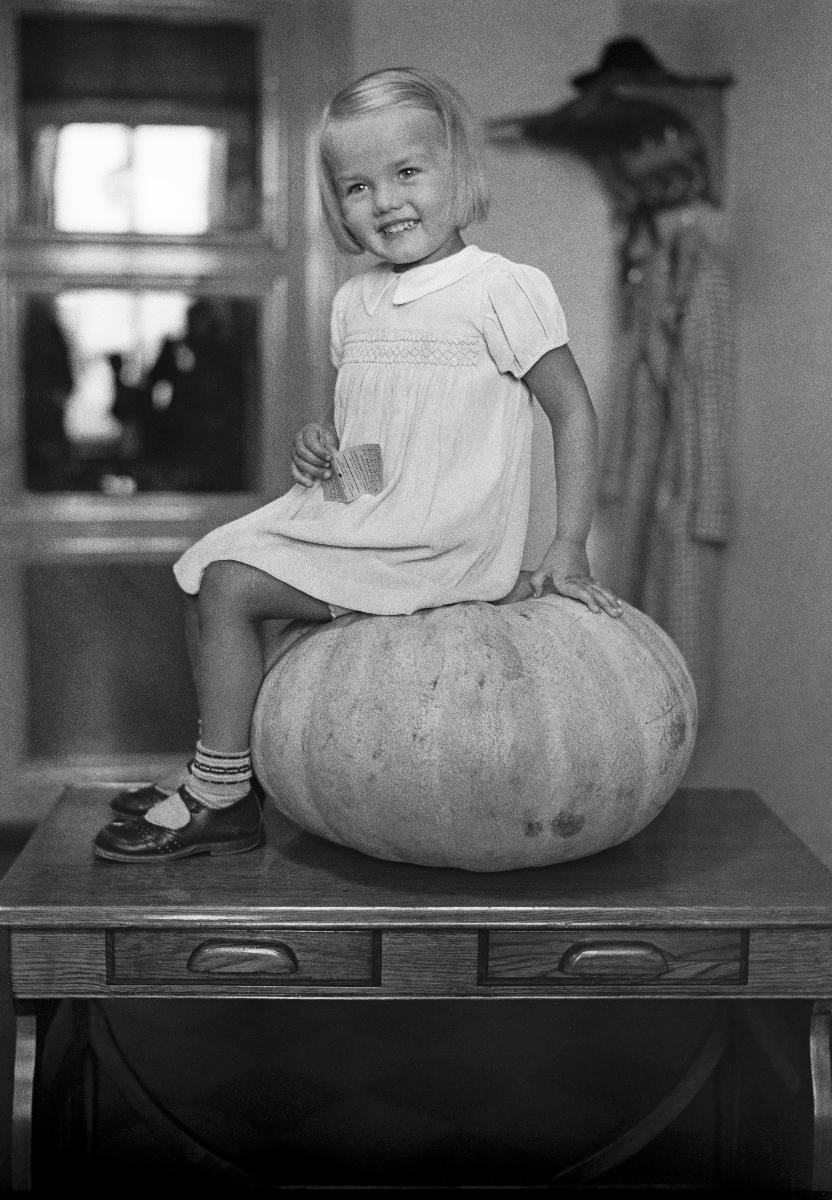
Tyttö ja iso kurpitsa
Flicka och en stor pumpa; Girl and a big Pumpkin
sisällön kuvaus: Helsinkiläinen tyttö ja 25-kiloinen sipoolainen kurpitsa, Helsinki 14.9.1939. content description: A girl from Helsinki and a 25 kilogram heavy pumpkin from Sipoo, Helsinki 14.9.1939. innehållsbeskrivning: En helsingforsflicka och en 25 kilograms pumpa från Sibbo, Helsingfors 14.9.1939.
Kuvaaja: Sundström, Hugo, kuvaaja
Vuosi: 1939
Paikka: Suomi, Uusimaa, Helsinki
Aiheet: HBL; kasvit; kurpitsat; lapset (ikäryhmät); tytöt; plants; children (age groups); girls; vegetables; pumpkins; children; växter; barn (åldersgrupper); flickor; pumpor; barn